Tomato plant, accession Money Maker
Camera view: bottom (45 deg); turntable rotation: 90 degrees
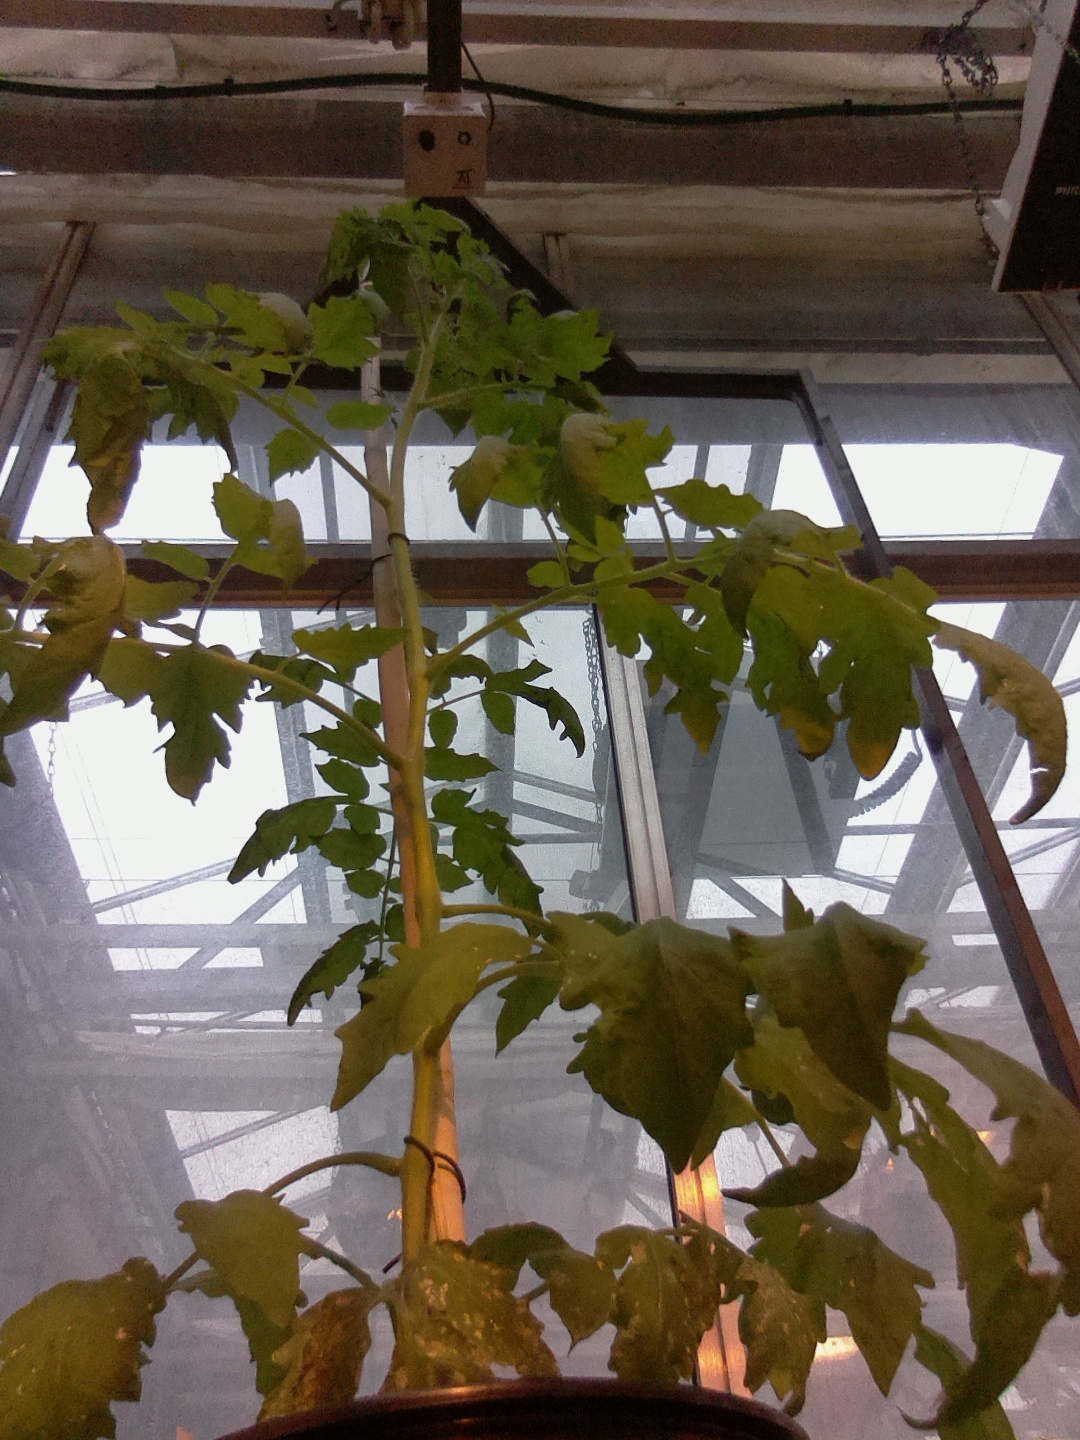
BBCH growth stage 61: 10%-20% of flowers open